Brisbane

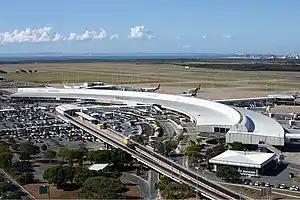
Domestic terminal at Brisbane Airport

Brisbane is located within the South East Queensland biogeographic region, and is home to numerous Eucalyptus varieties. Common trees in Brisbane include the Moreton Bay fig, an evergreen banyan with large buttress roots named for the region which are often lit with decorative lights in the inner city, as well as the jacaranda, a subtropical tree native to South America which line many avenues and parks and bloom with purple flowers during October. Other trees common to the metropolitan area include Moreton Bay chestnut, broad-leaved paperbark, poinciana, weeping lilli pilli and Bangalow palm. Some of the banks of the Brisbane River and Moreton Bay are home to mangrove wetlands. The red poinsettia is the original official floral emblem of Brisbane, however it is native to Central America. An additional floral emblem, the Brisbane wattle, which is native to the Brisbane area, was added in 2023.